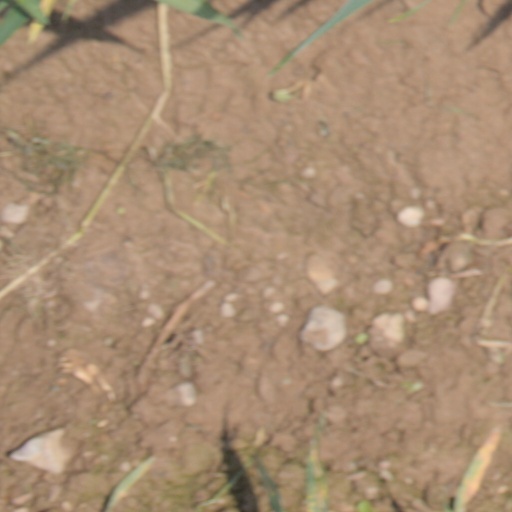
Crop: wheat